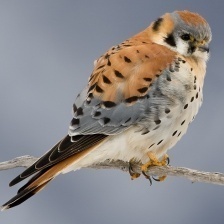
Species: AMERICAN KESTREL
Scientific name: FALCO SPARVERIUS